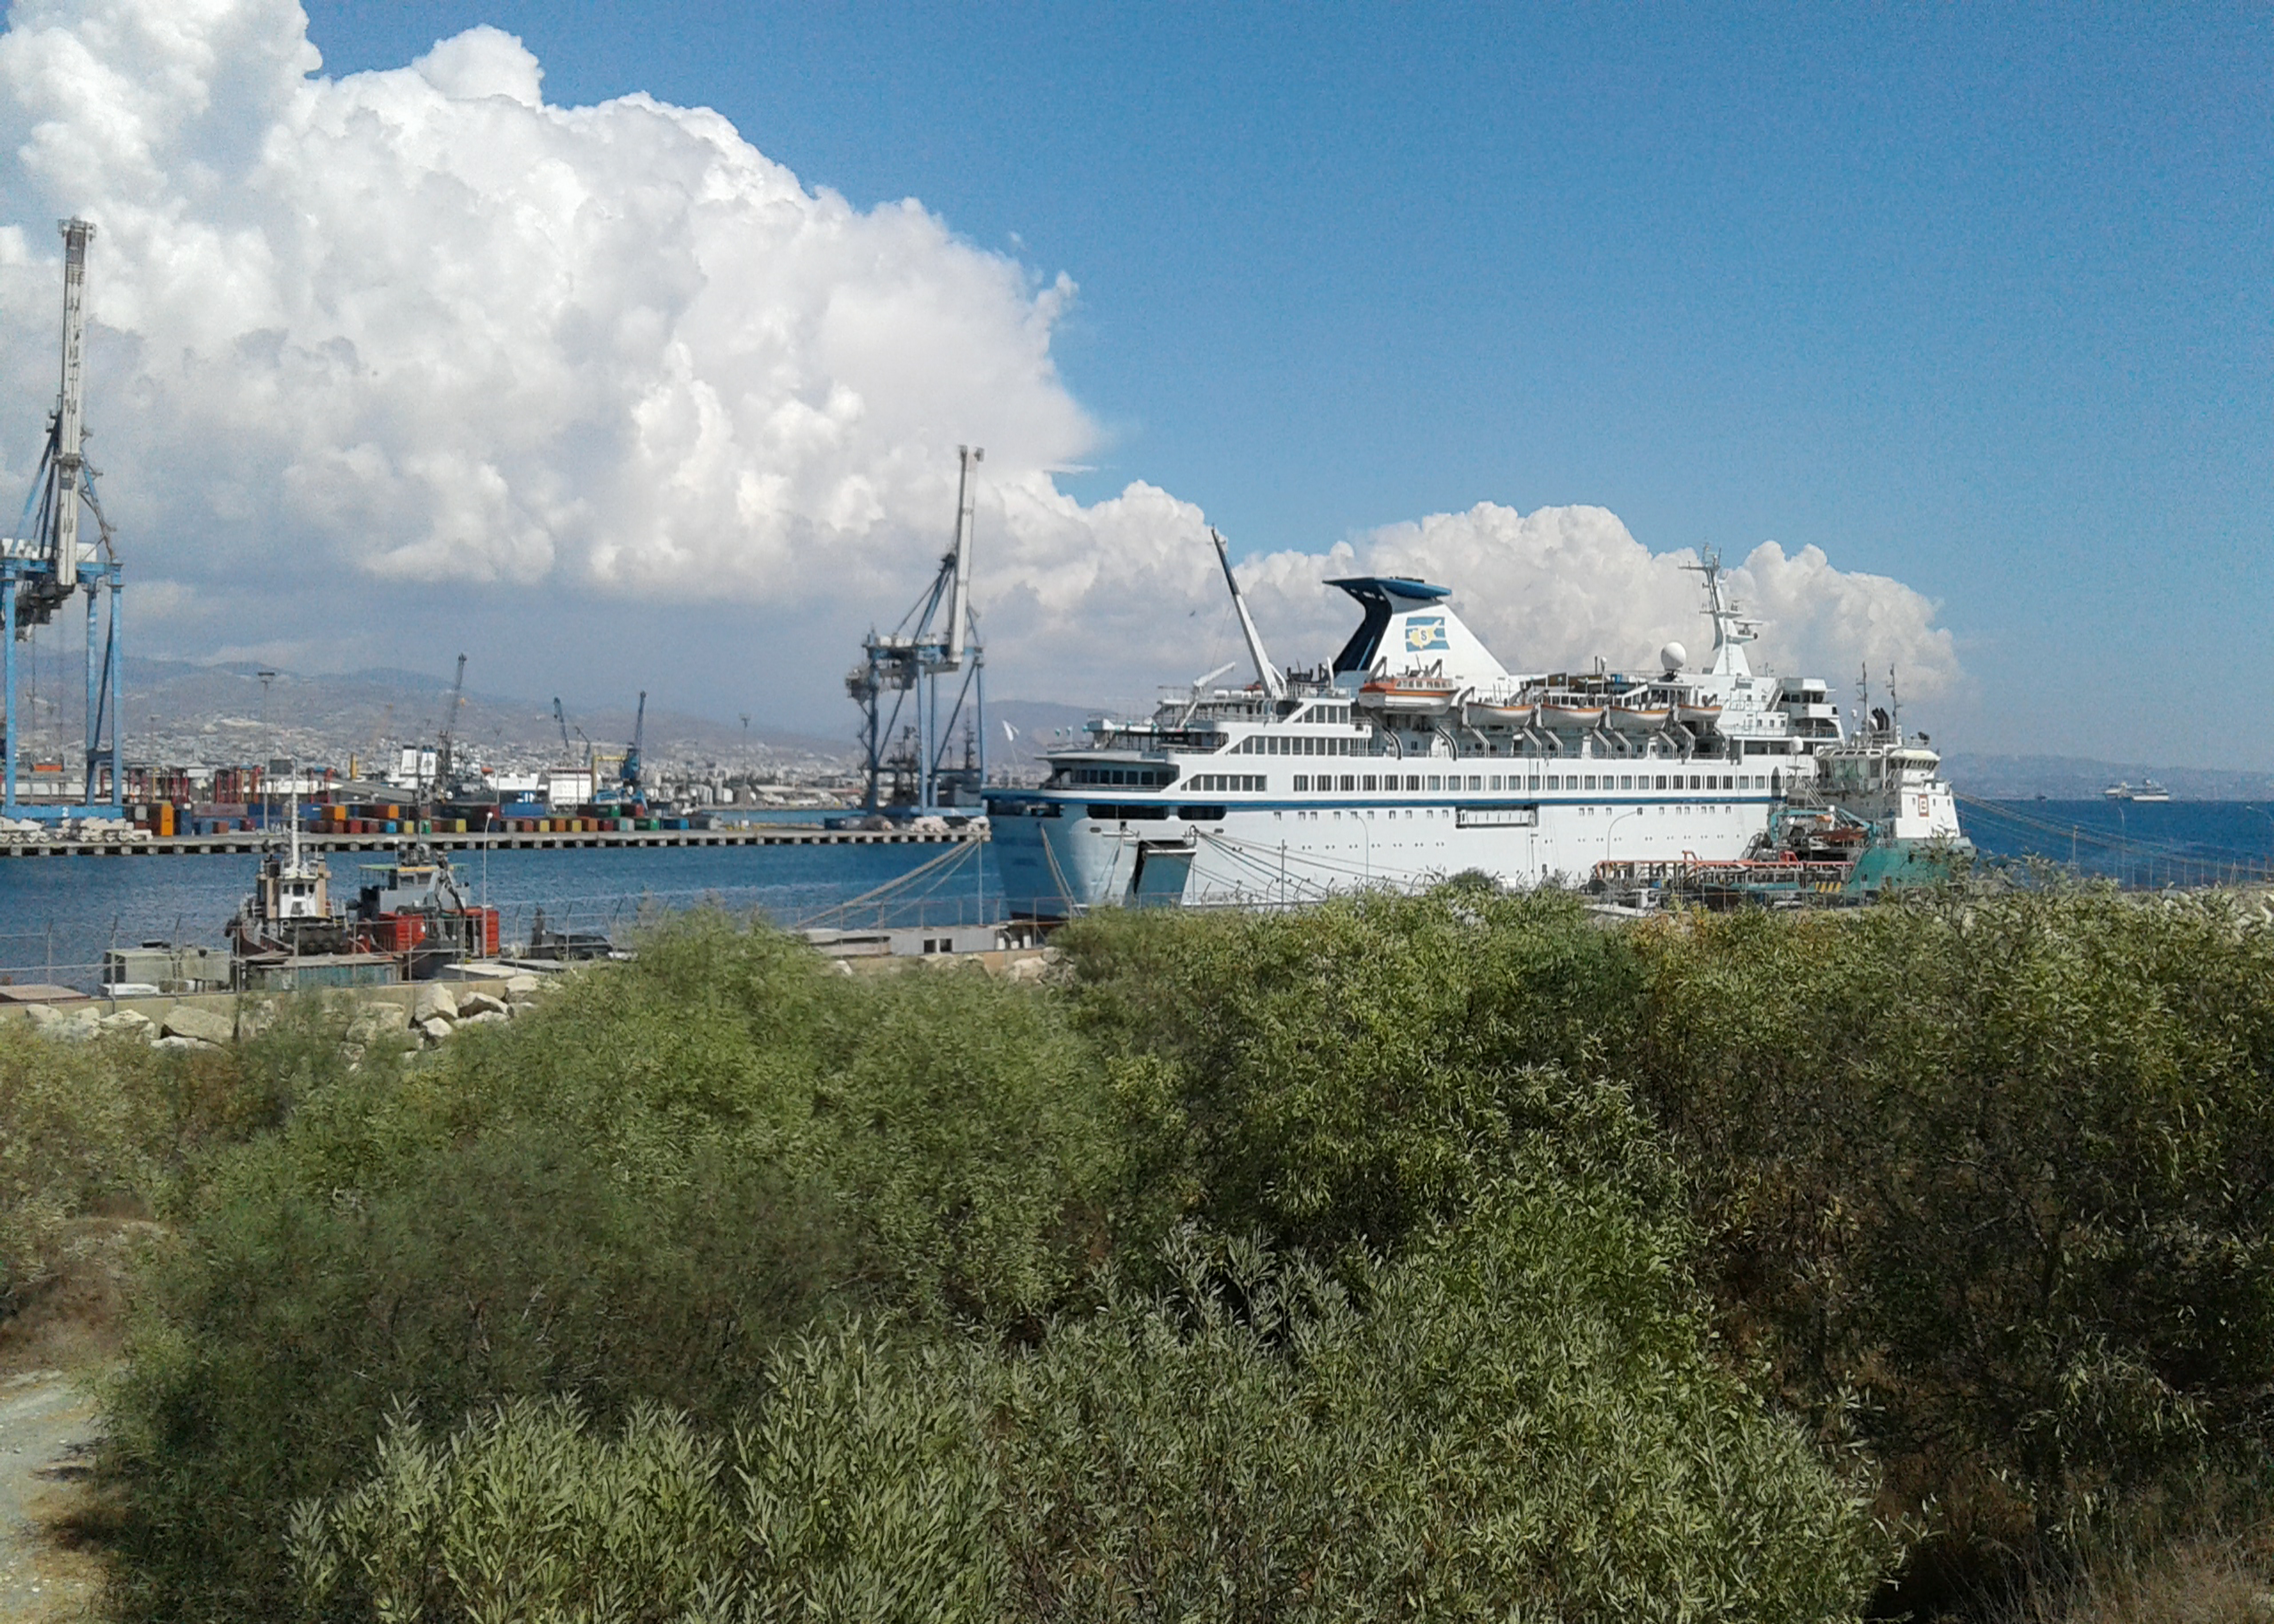
sky, clouds, blue, vessel, crane, boat, greenery, cloud, water, plant, watercraft, naval architecture, vehicle, passenger ship, Cruiseferry, tree, ship, city, horizon, cruise ship, lake, water transportation, channel, dock, mast, harbor, port, ocean liner, ocean, cumulus, sound, coast, travel, bay, marina, royal yacht, freight transport, sea, tourism, boating, tropics, training ship, river, transport